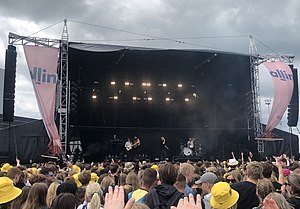
Scarlet Pleasure
"Scarlet Pleasure er en dansk musiktrio bestående af Emil Goll, Joachim Dencker og Alexander Malone. Scarlet Pleasure bevæger sig musikalsk inden for genrene pop og R&B. Singler som ""Déjá vu"", ""Good Together"" og ""Limbo"", har gjort trioen populær i Danmark. Scarlet Pleasure har vundet flere store priser, heriblandt Danish Music Awards 2017, P3 Guld 2017 og MTV EMA 2018. Gruppen har i dag over 100 millioner afspilninger på musiktjenesten Spotify.